Hong Kong Red Cross

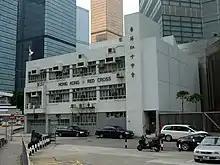
Former head office in Wan Chai

The Hong Kong Red Cross was established on 12 July 1950 as a branch of the British Red Cross Society, in the same year, the first group of lady volunteers was formed. It started to provide blood collection service in 1952, established its first hospital school in 1954 and formed its first cadet unit at St. Francis' Canossian School in 1956.